History of the National Park Service

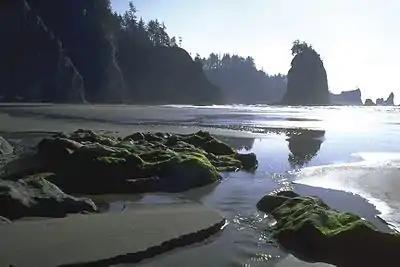
Olympic National Park (Pacific Coast section)

The long period between 1933 and 1964, began with the need to assimilate 71 diverse areas into the System. Among many other measures in 1933, President Franklin D. Roosevelt instituted a broad program of natural resource conservation implemented in large part through the newly created Civilian Conservation Corps. At the program's peak in 1935, the Service had 600 CCC camps, 118 of them assigned to National Park System areas and 482 to State Parks, employing approximately 120,000 enrollees and 6,000 professionally trained supervisors.